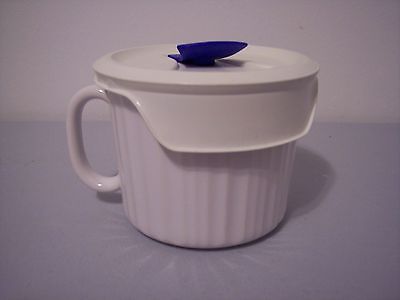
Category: mug